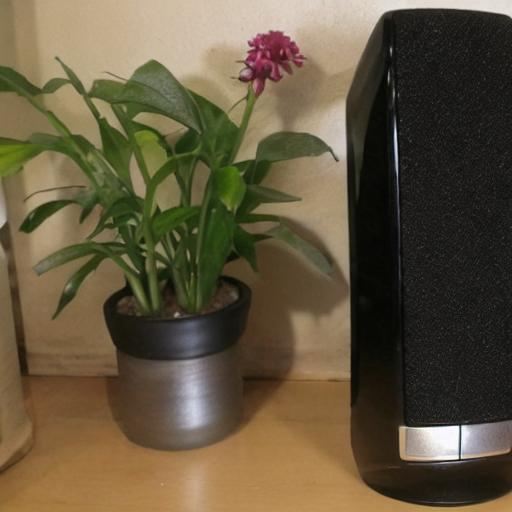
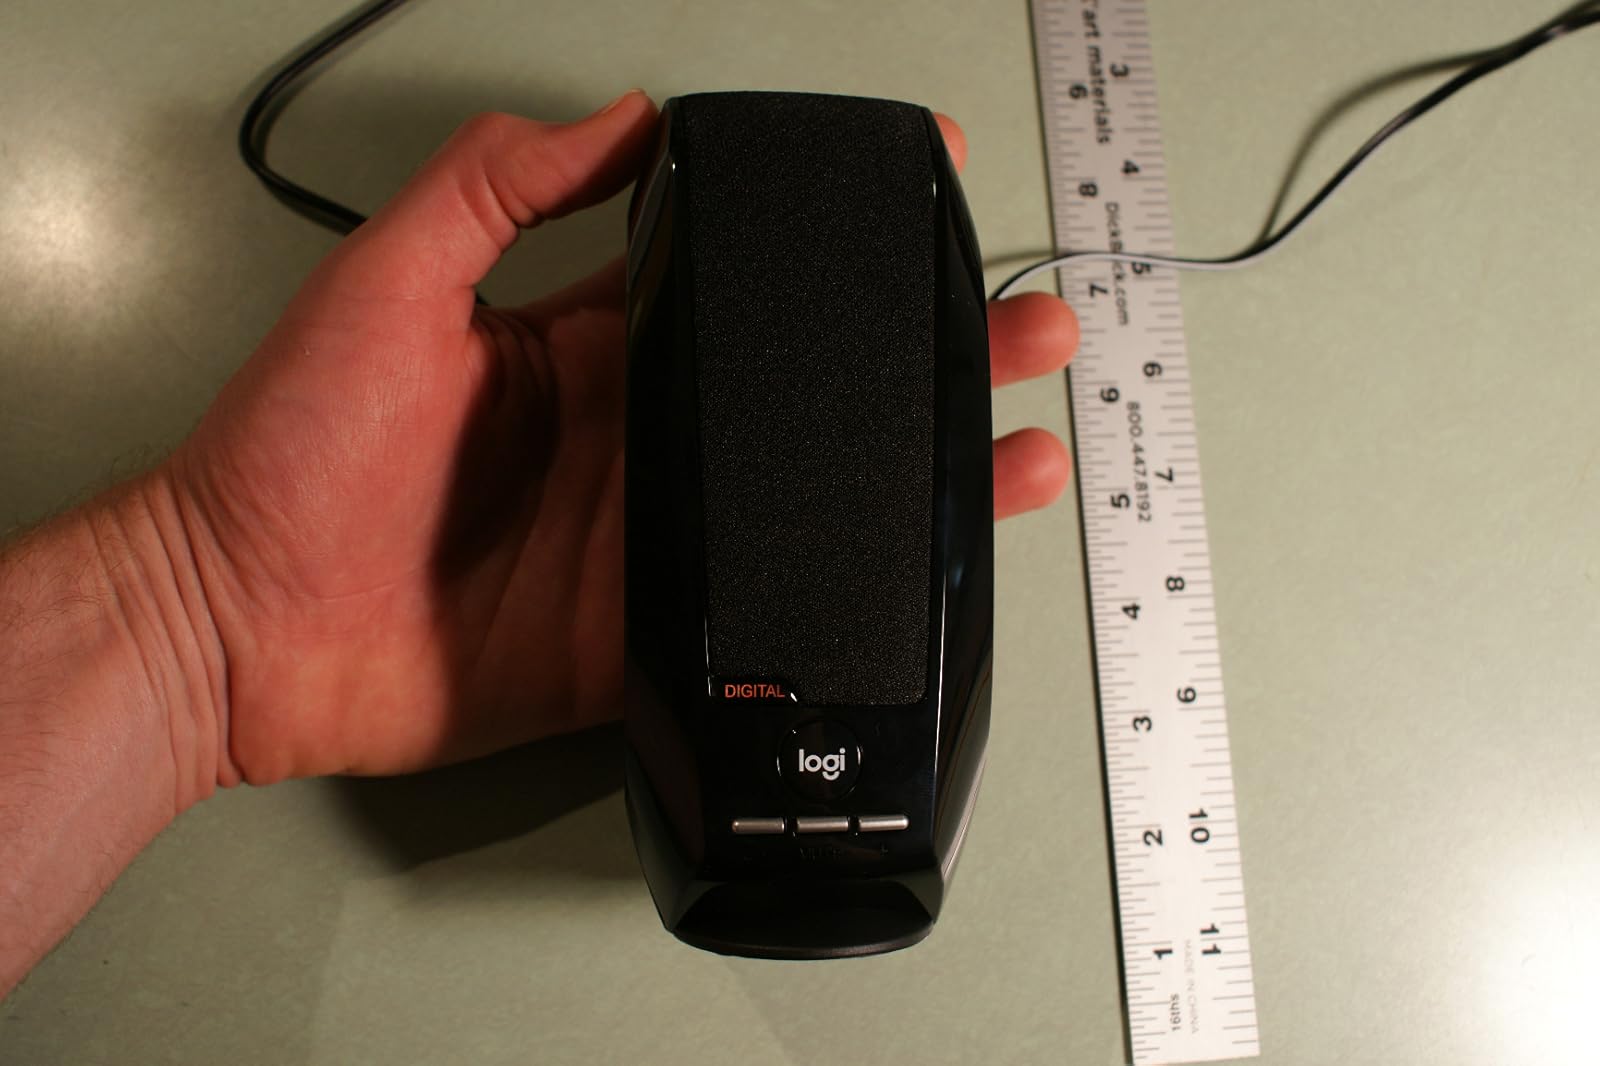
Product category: speaker
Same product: no